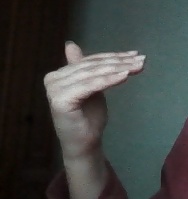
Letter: khaa